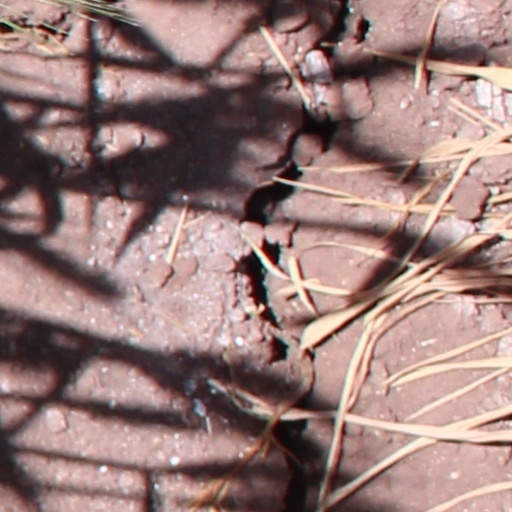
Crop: wheat